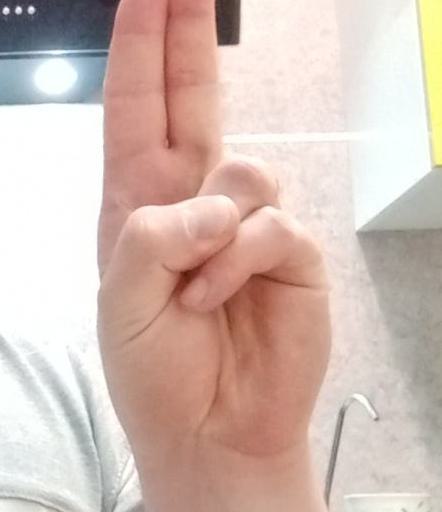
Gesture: two_up